Death and state funeral of Jack Layton

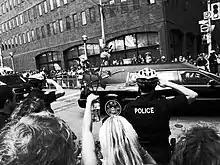
Crowds lined the procession route in Toronto as Layton's casket was taken from City Hall to Roy Thomson Hall

In the week before the funeral, Layton's body was laid in state at Parliament Hill at the House of Commons foyer and was open to the public from 12:30 p.m. to 8 p.m. Wednesday and 9 a.m. to 1:30 p.m. Thursday then at Toronto City Hall on Friday 9 a.m. to 8 p.m. and Saturday 9 a.m. to 11 a.m. Four Parliamentary security officers were assigned to flank the casket in Ottawa. The funeral began at 2 p.m. EDT.